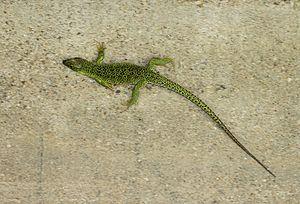
Lézard ocellé sur casot
Le Lézard ocellé est une espèce de sauriens de la famille des Lacertidae. C'est le plus grand lézard d'Europe. Il vit dans les pelouses sèches et milieux ouverts légèrement embroussaillés, habitats typiques du milieu méditerranéen dans le sud-ouest de l'Europe. À l'instar de nombreux lézards, il reste inféodé aux milieux ensoleillés. Quatre sous-espèces sont reconnues et se partagent l'aire de répartition naturelle, il s'agit de T. l. ibericus, T. l. lepidus, T. l. nevadensis et T. l. oteroorum.